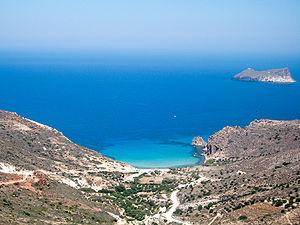
̂Île de Milos, Grèce